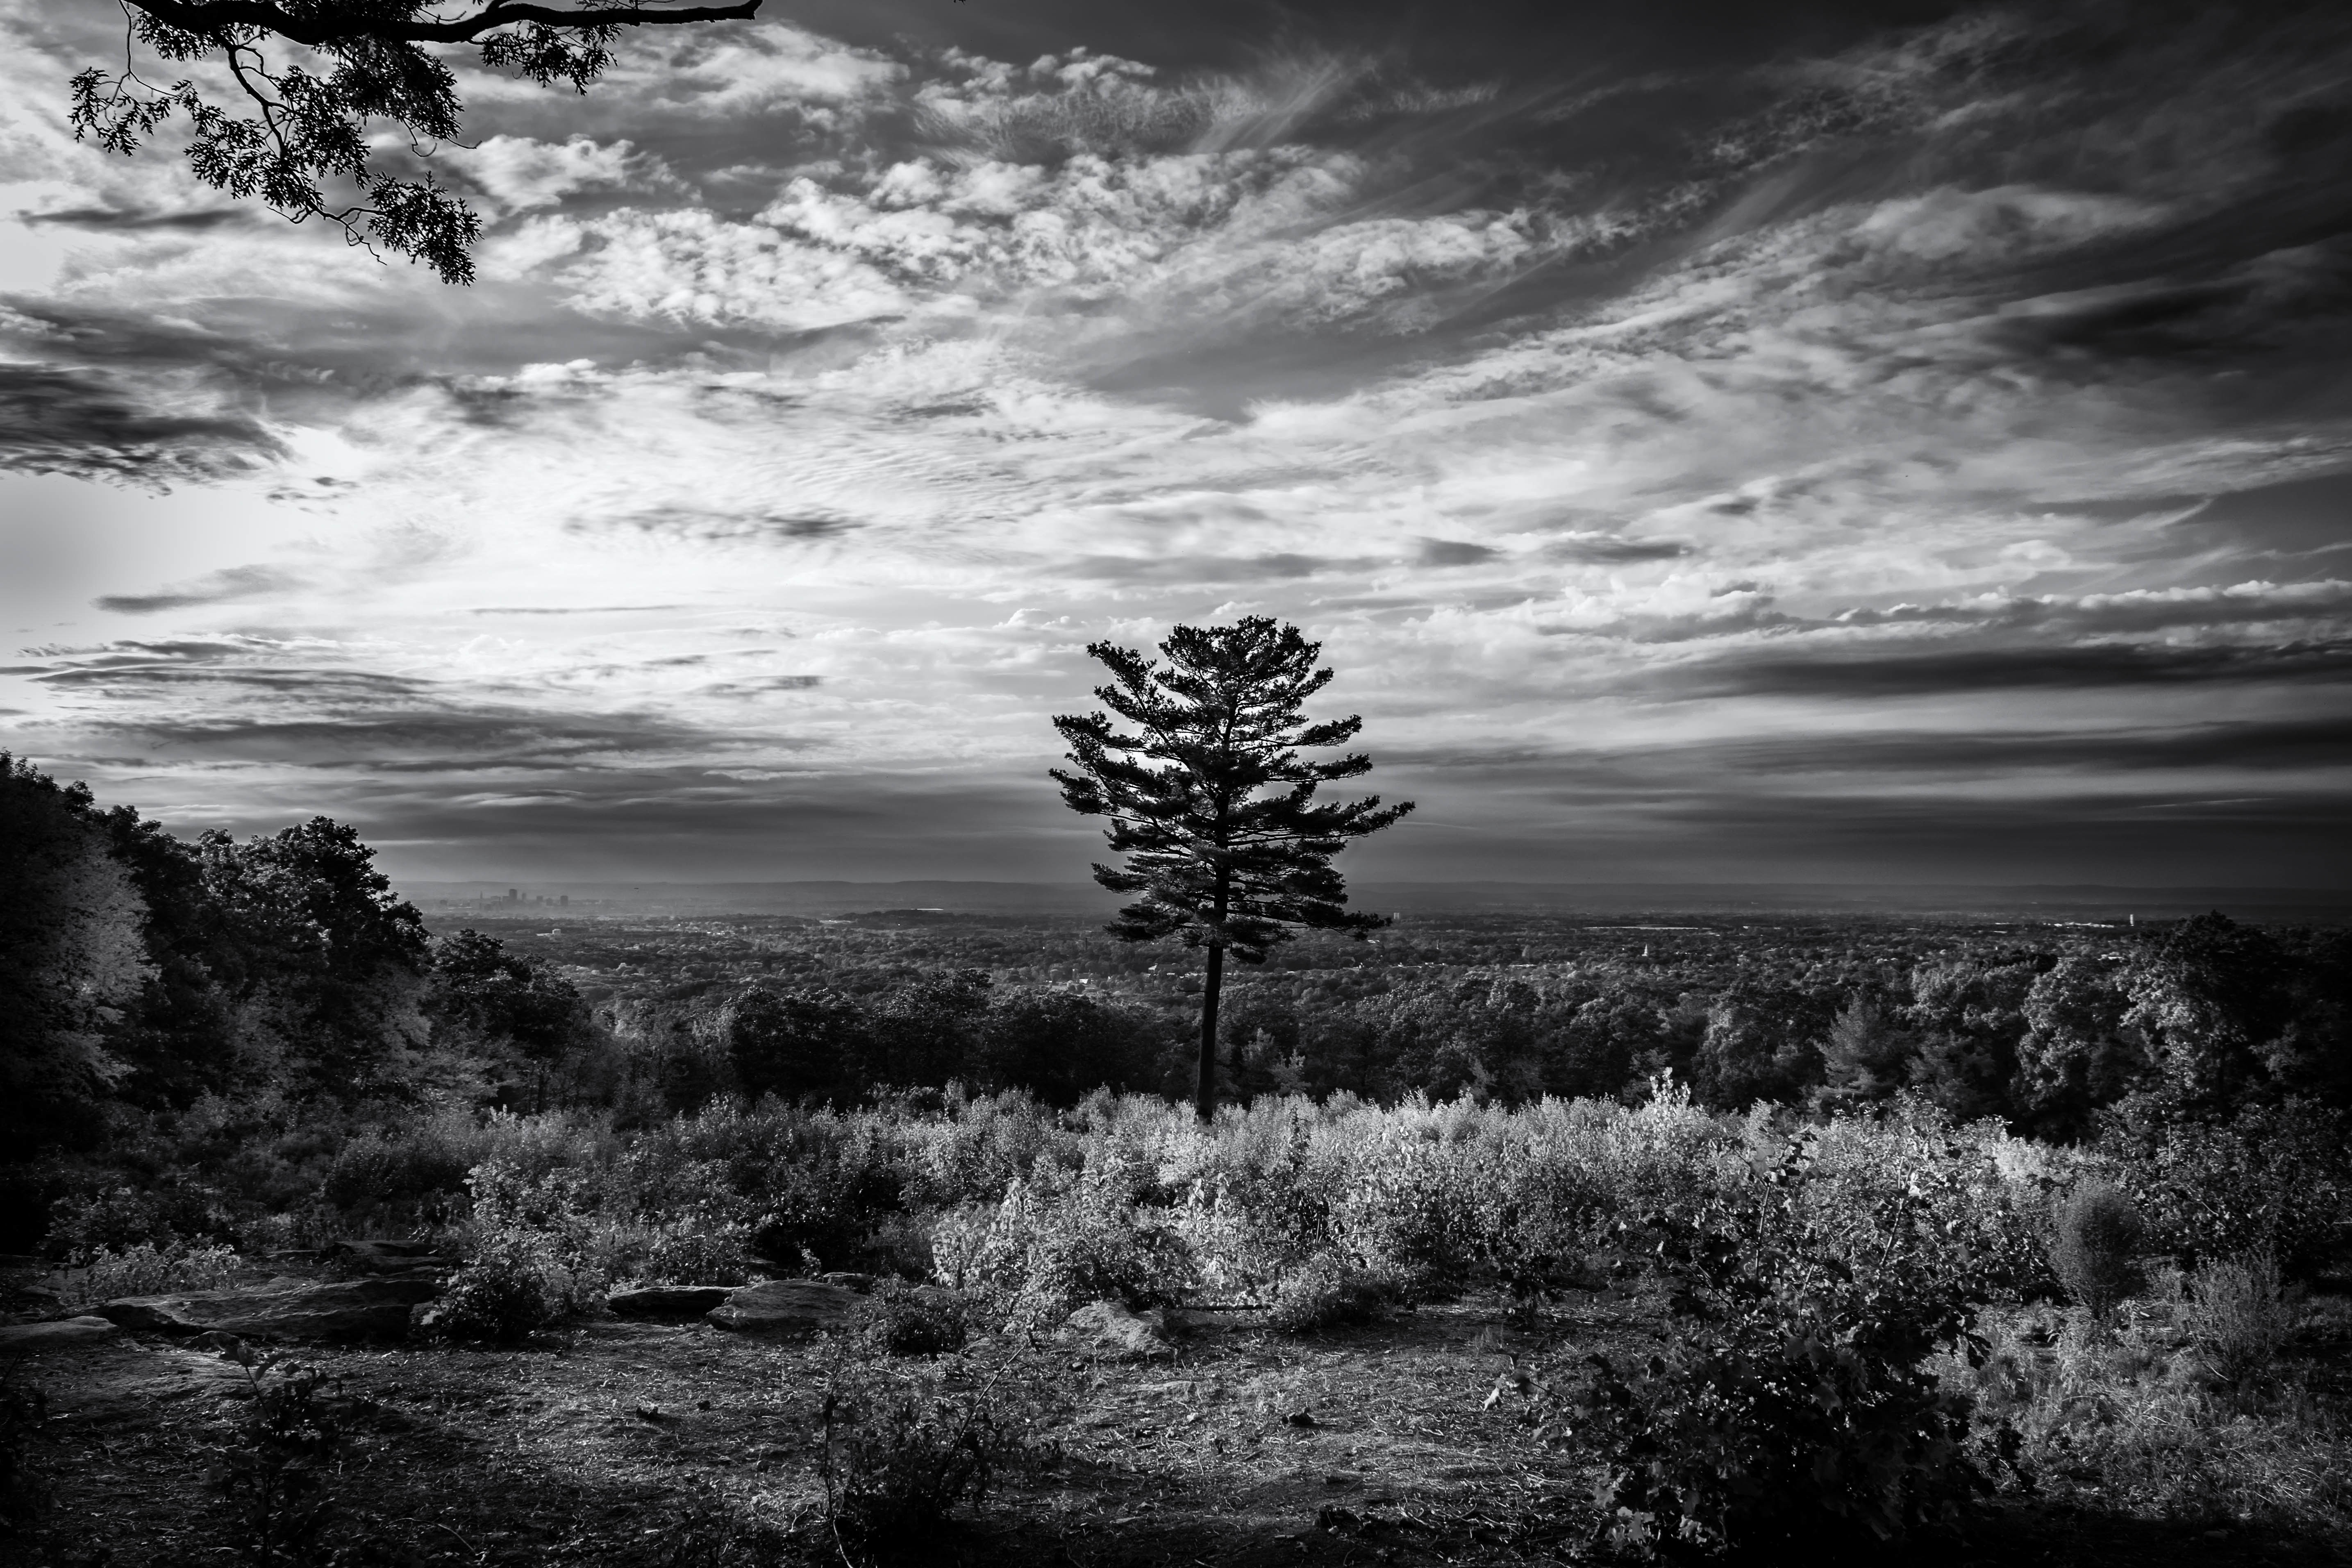
tree, nature, grass, horizon, cloud, black and white, plant, sky, photography, sunlight, atmosphere, darkness, monochrome, monochrome photography, atmospheric phenomenon, woody plant